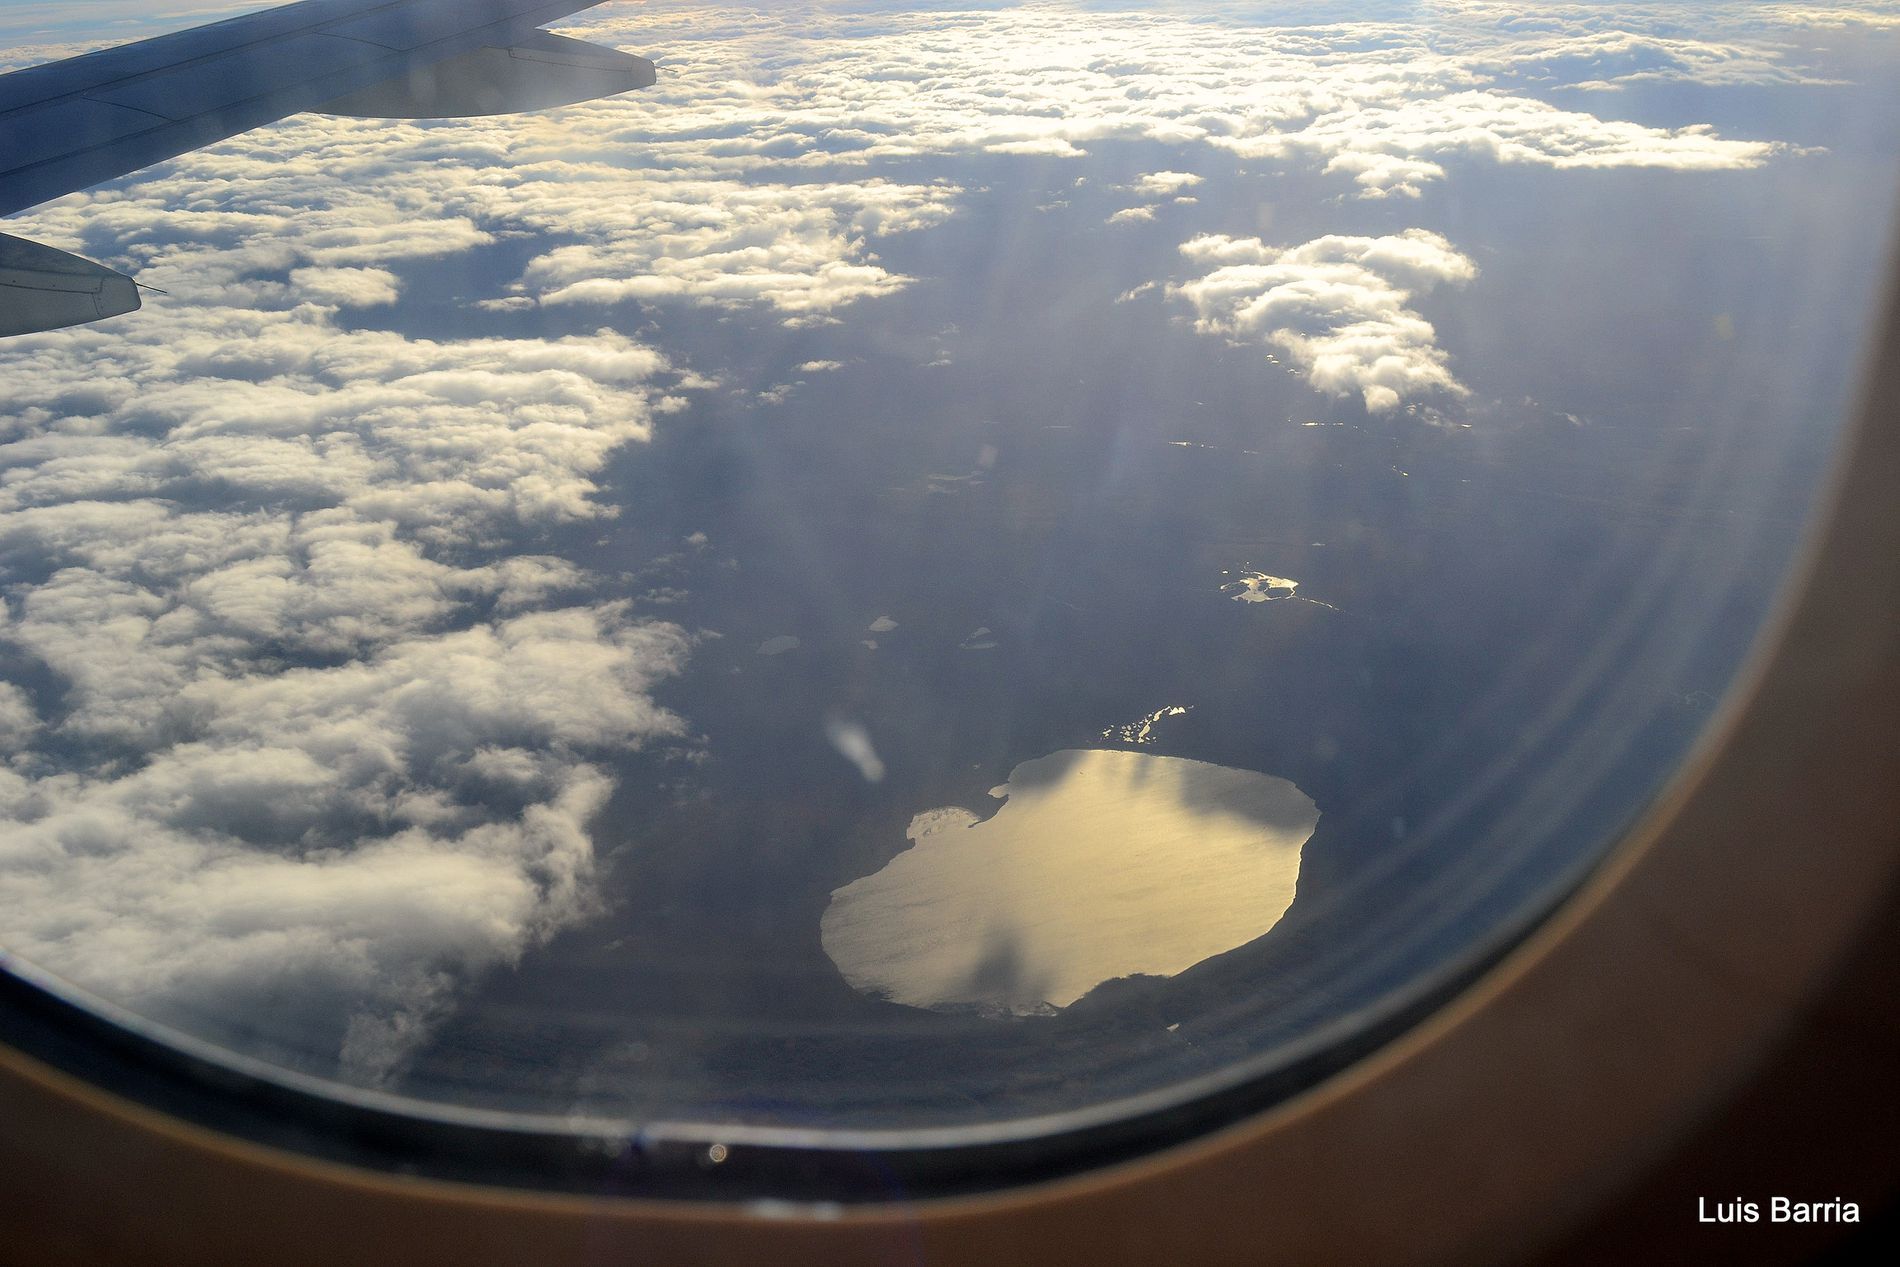
aerial view
An aerial view from an airplane window, showing sparkling water surrounded by land, with thick white clouds covering most of the scene.
From a bird's-eye view, an aerial view from an airplane window, with sparkling water surrounded by land, and thick white clouds covering most of the scene, creating a high-altitude atmosphere with shades of white, gray, and blue.
Labels: Outdoors, Aircraft, Airplane, Transportation, Vehicle, Window, Nature, Water, Sky, Sea, Land, Porthole, Shoreline, Cloud, Coast, Airplane window:, aircraft wing, watermark
Camera: Nikon D3100
Aperture: F11
Exposure: 1/500 sec
ISO: 200
Focal length: 20.0 mm